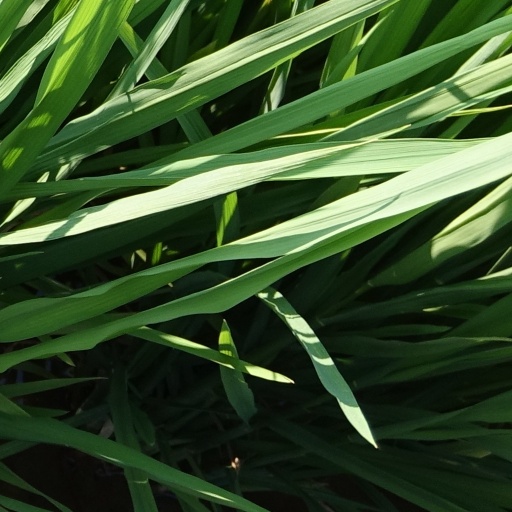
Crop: rice